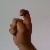
The image shows a hand gesture representing the letter 'X' in Indian Sign Language.